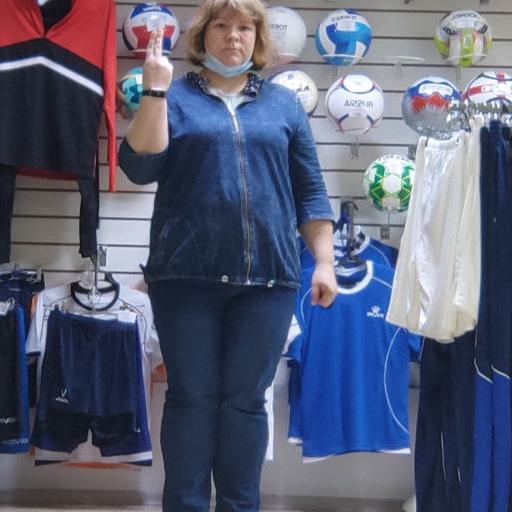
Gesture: no_gesture